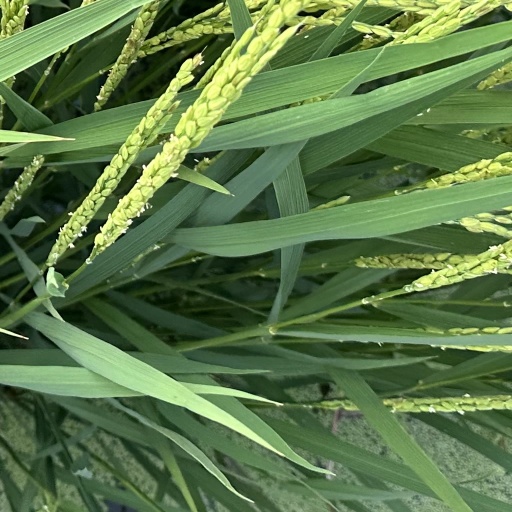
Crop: rice